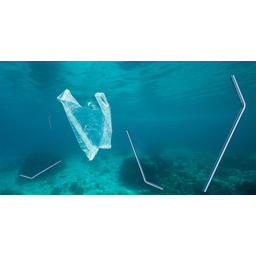
Label: plastic